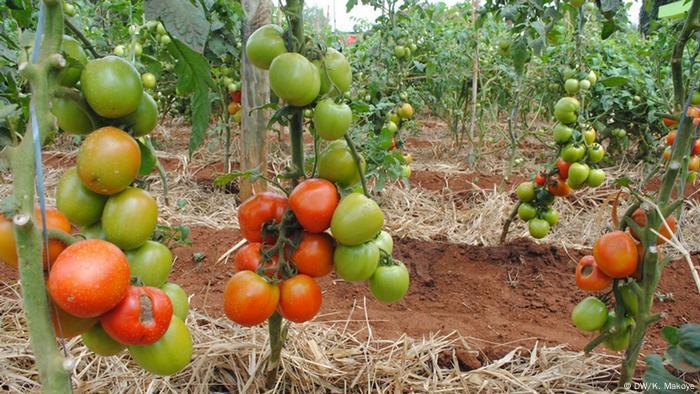
Shamba la nyanya ambapo mimea imepandwa kwa safu  zilizonyooka zikiwa na matunda ya rangi mbalimbali kama nyekundu, kijani na rangi ya kati ikiashiria nyanya zilizoiva zinazoiva na ambazo bado hazijaiva,udongo unaonekana kuwa na rutuba na umetandikwa na mabaki ya mimea au majani yaliyokauka ambayo husaidia kuhifadhi unyevu na kuzuia magugu.